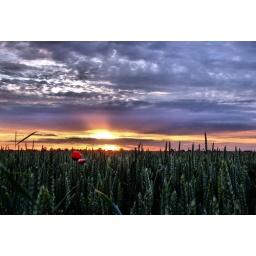
Lost poppy - barley field behind our house in sutton Bridge. Captured whilst walking the dogs at sunset.